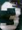
Number: 3